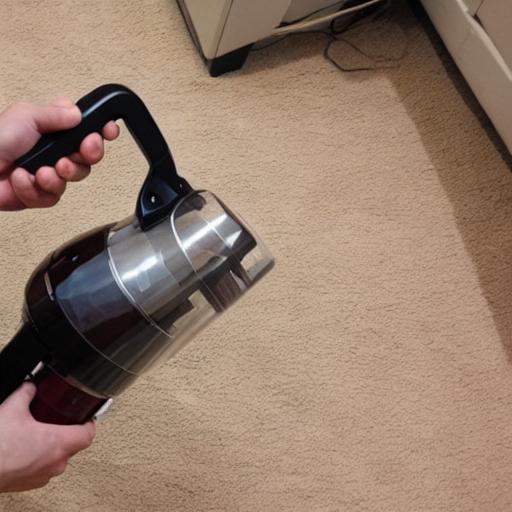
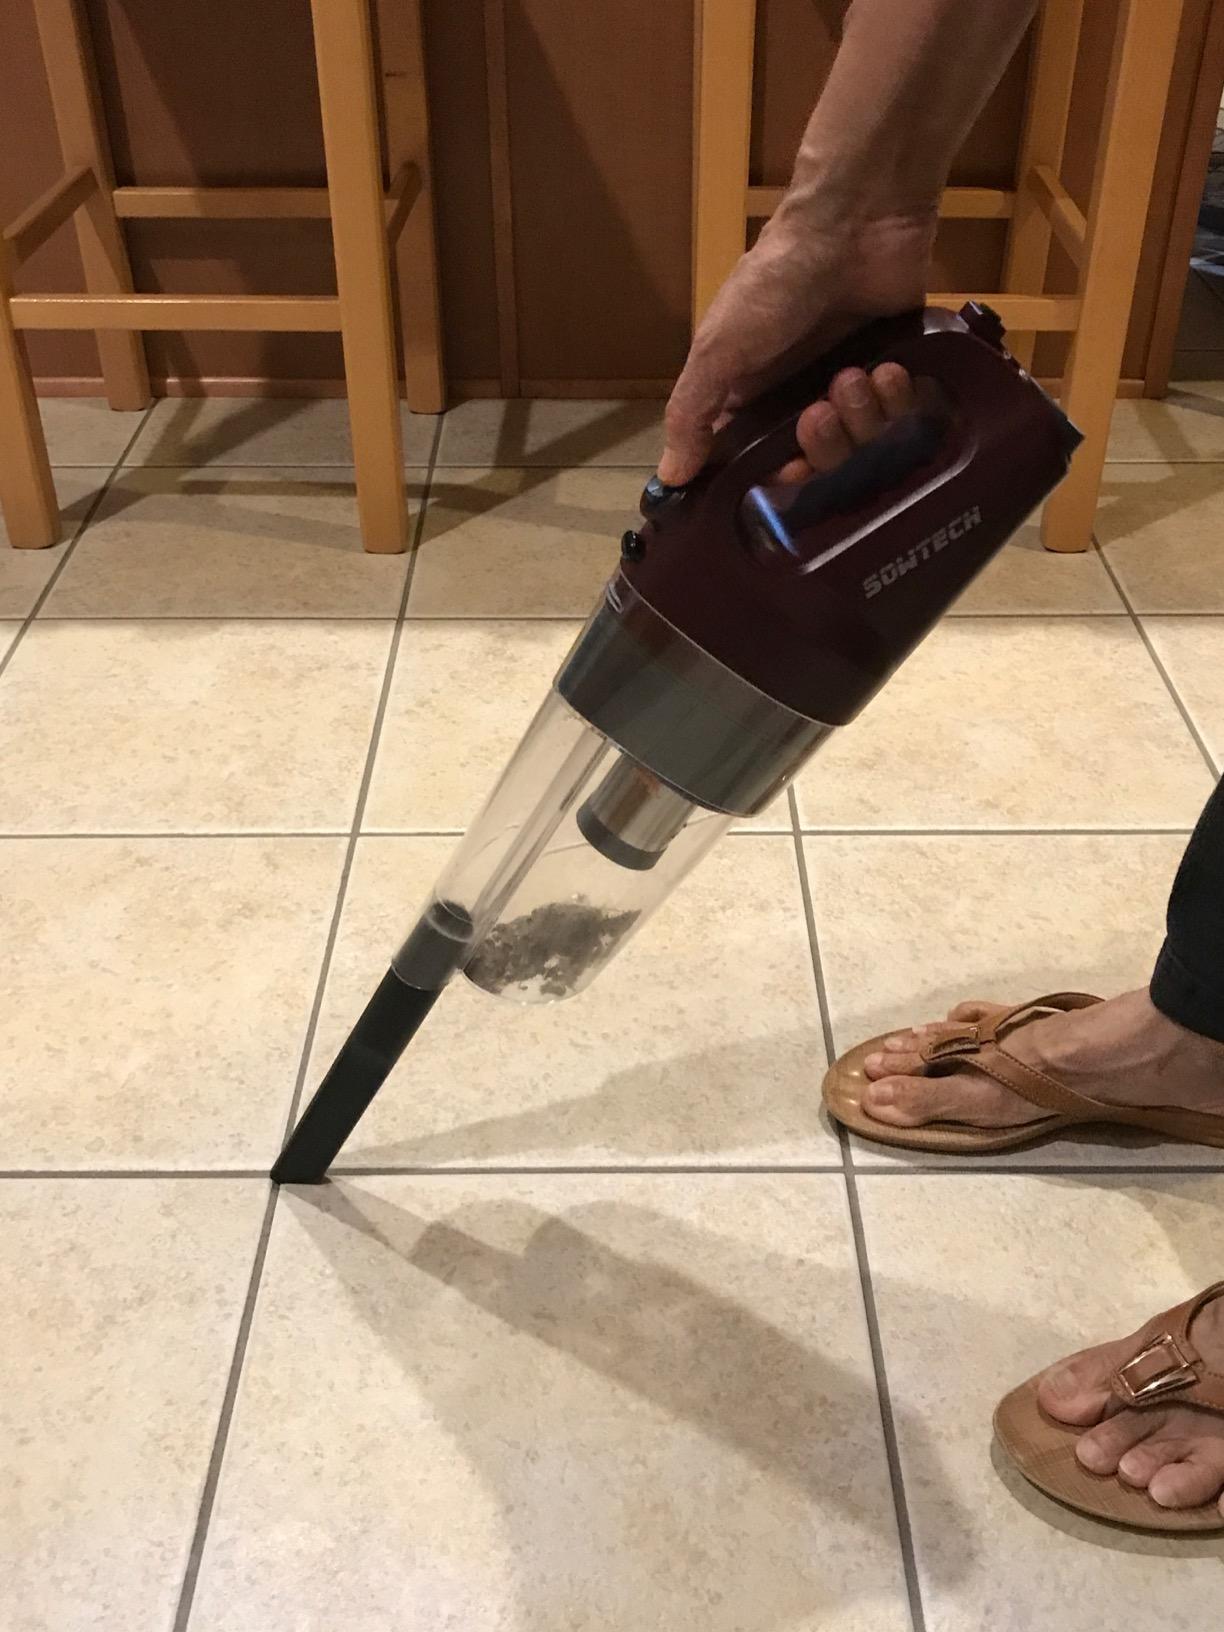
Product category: items_vacuum
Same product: no